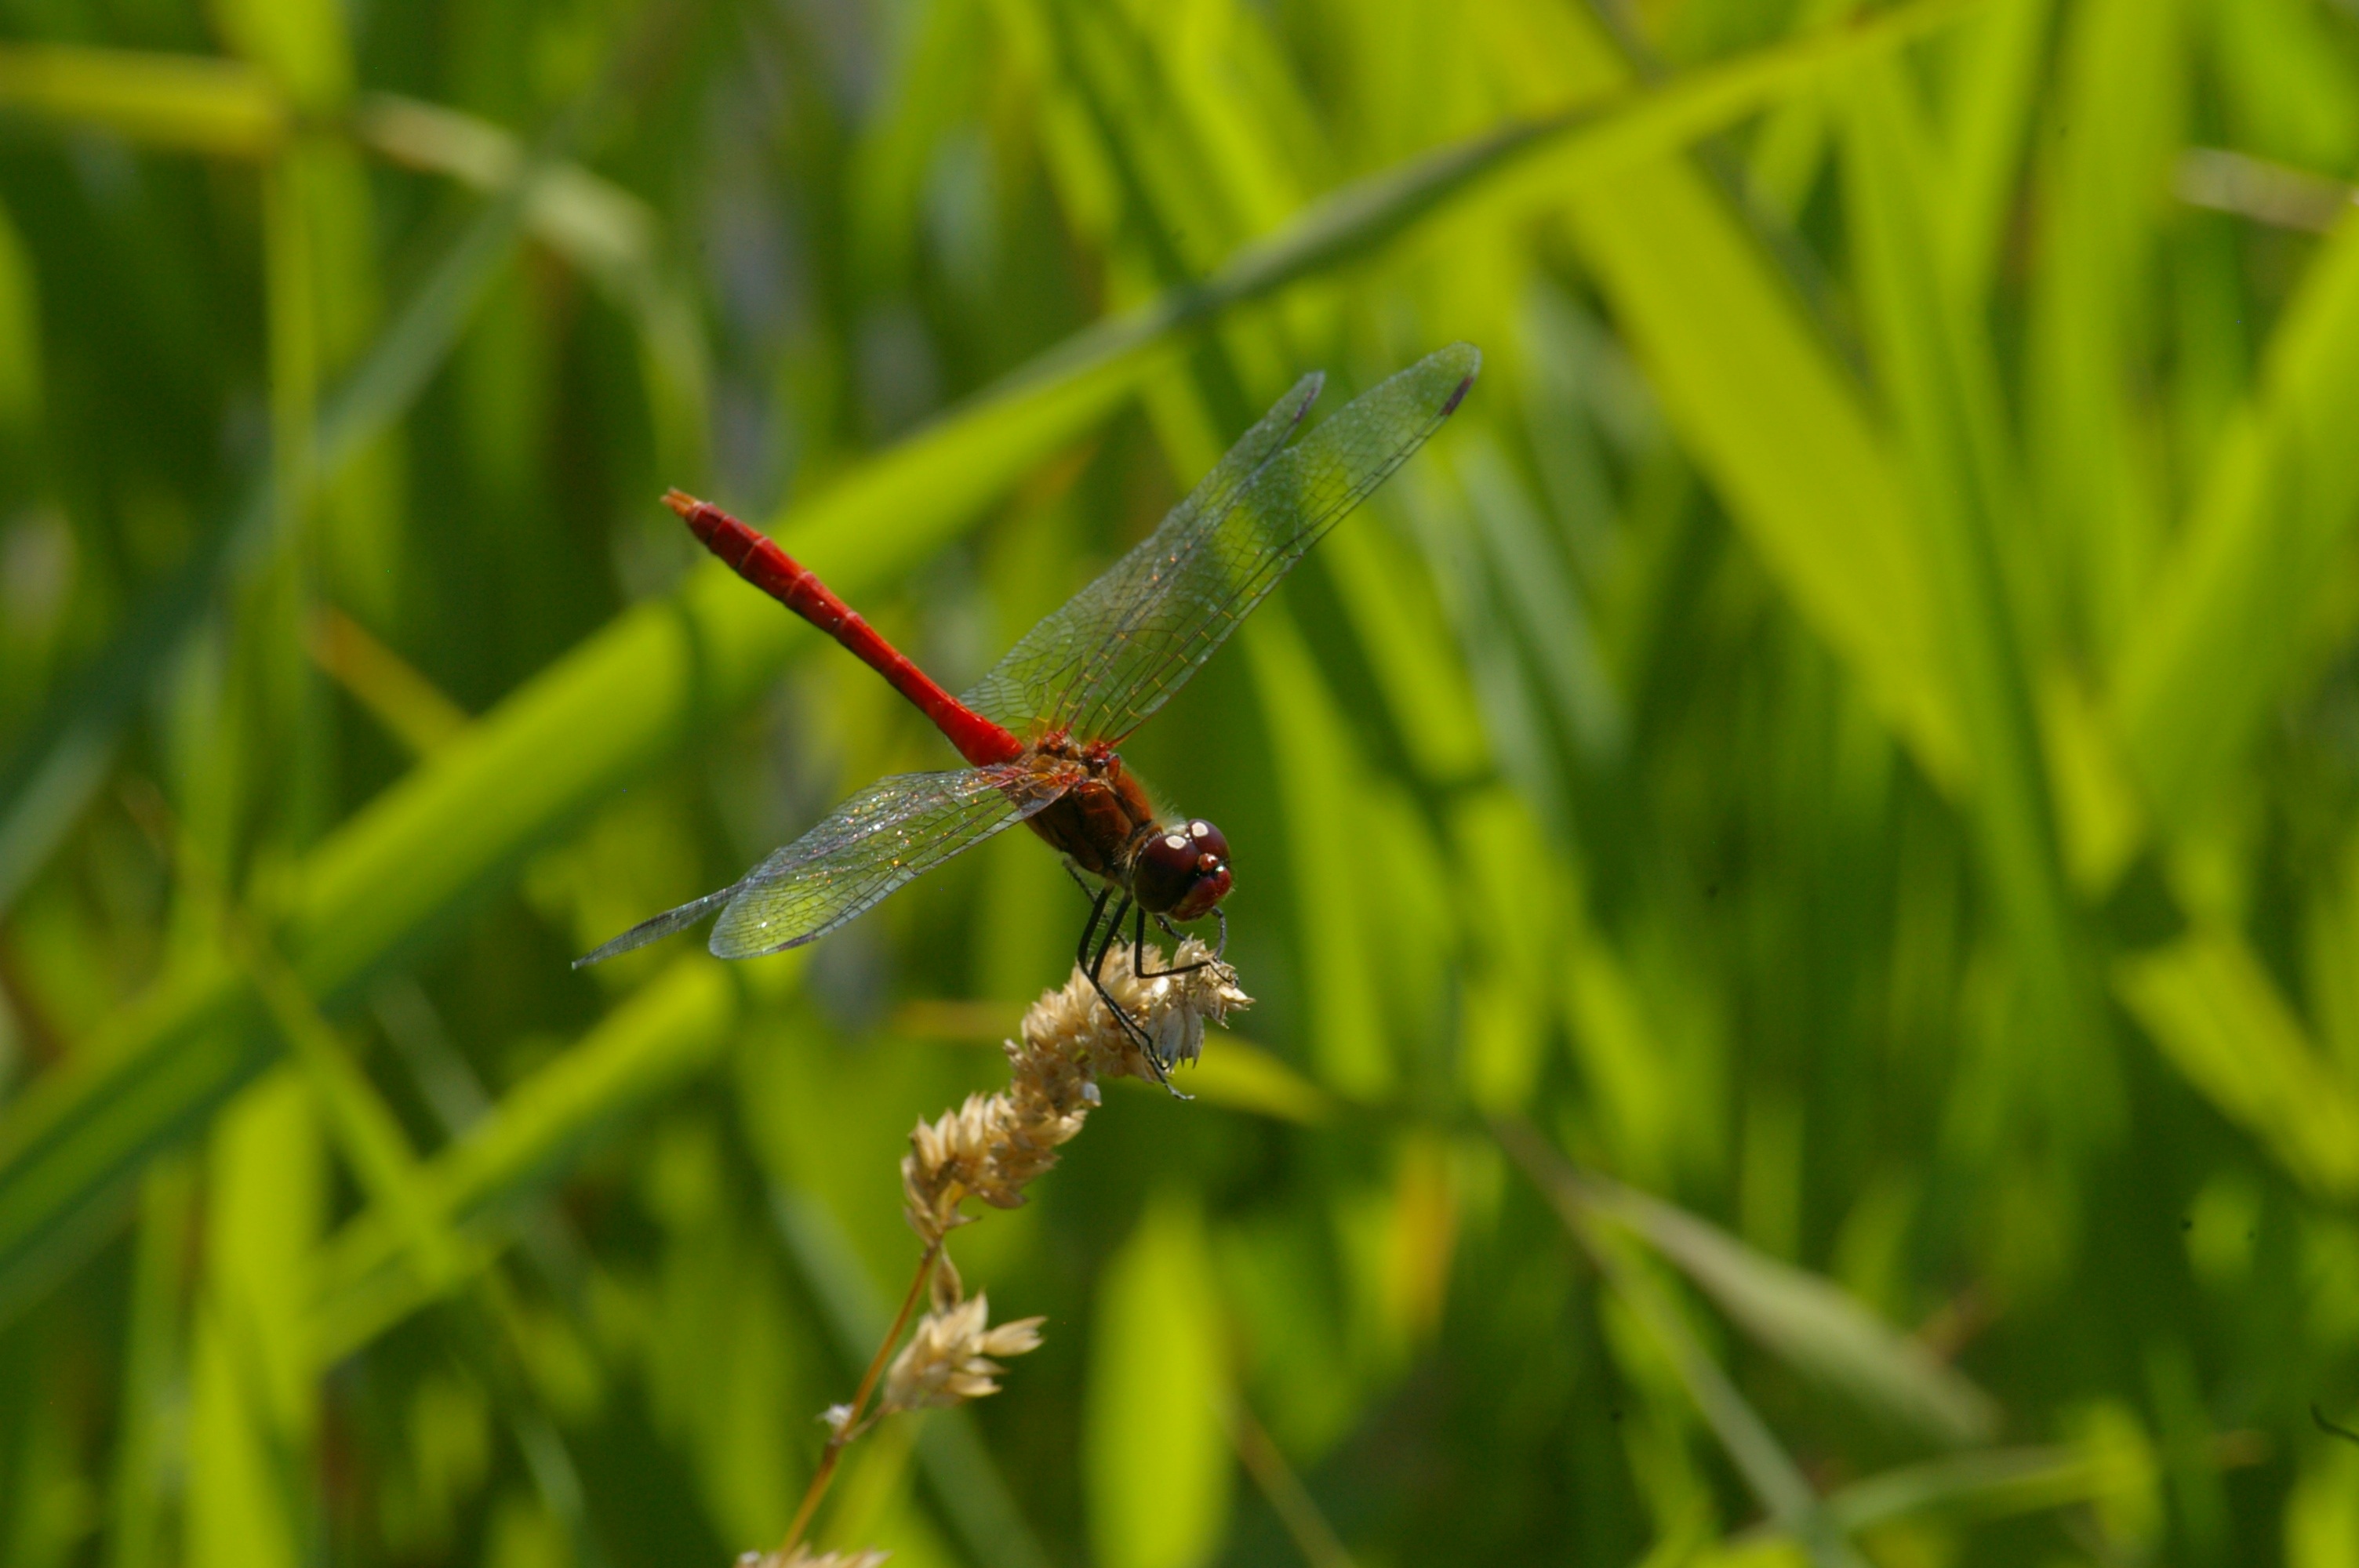
water, nature, grass, meadow, flower, green, insect, botany, fauna, invertebrate, dragonfly, damselfly, macro photography, viscous, plant stem, dragonflies and damseflies, dragonfly red